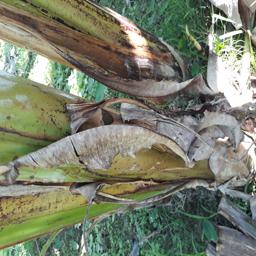
Label: PSEUDOSTEM WEEVIL